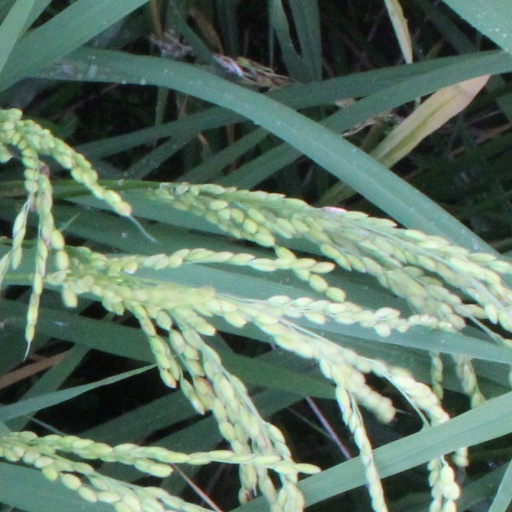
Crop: rice